The Four Seasons (band)

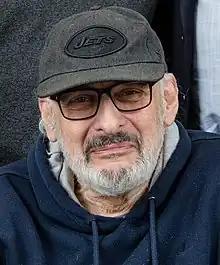
Lee Shapiro (seen here in 2022) joined as keyboardist and arranger in 1973.

As "My Eyes Adored You" climbed the Hot 100 singles chart in early 1975, Uttal was persuaded to release "The Four Seasons Story", a two-record compilation of the band's biggest hit singles from 1962 to 1970. It quickly became a gold record, selling over one million copies before the RIAA started awarding platinum records for million-selling albums. Uttal was unwilling to sign the group as a whole, but left a loophole in Valli's contract allowing him to stay with the group if they signed with another label. Gaudio then approached Mike Curb with a new song, "Who Loves You," with Ciccone on lead vocal due to Valli being overseas during the recording; Curb, who appreciated the band for their drug-free, clean-cut reputation, helped secure an agreement with Warner Bros. Records, who was intrigued by a new Four Seasons lead singer. Valli was unwilling to give up lead vocal duties and managed to halt the release of "Who Loves You" until he could replace Ciccone's vocal with his own. Long departed the band following the release of "Who Loves You," amid disagreements with the newer, younger members of the band; Ciccone would take over as the band's bassist full-time after Long's resignation. The album "Who Loves You" became a surprise million-seller for the band, as Valli ultimately agreed to cede some lead vocals to Polci and Ciccone, making it the first album since Massi's departure to feature a lead or co-lead other than Valli prominently.